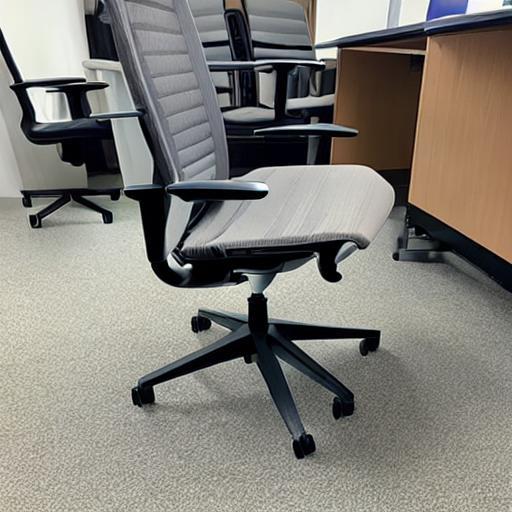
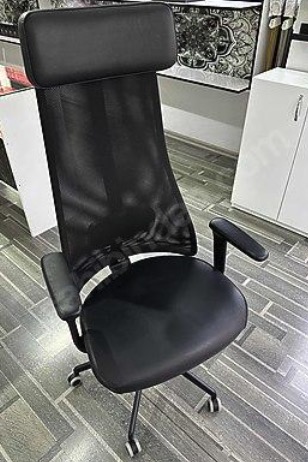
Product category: items_chair
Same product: no